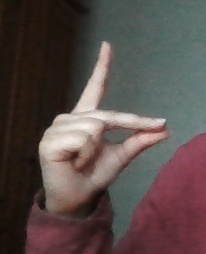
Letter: ta